Adam Pally

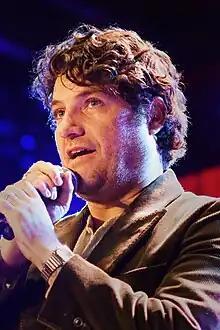
Pally in 2023

Adam Saul Pally (born March 18, 1982) is an American comedian and actor. He first earned recognition for starring as Max Blum in "Happy Endings", as Dr. Peter Prentice in "The Mindy Project", and as Wade Whipple in "Sonic the Hedgehog" (2020), its sequels, and the spin-off series "Knuckles" (2024). Pally also starred in "Making History" and was an executive producer of "The President Show".